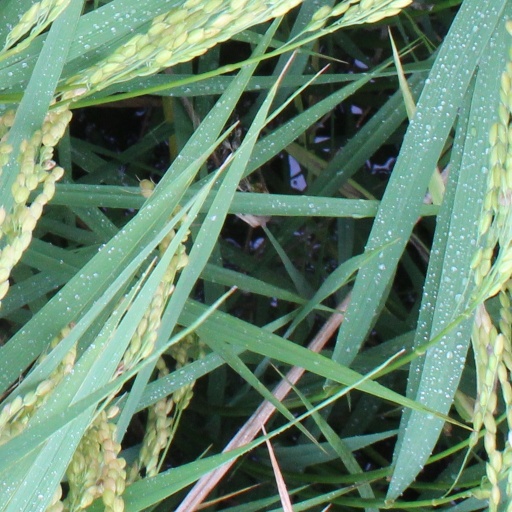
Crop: rice